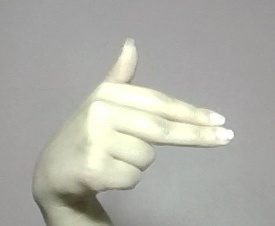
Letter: ghain